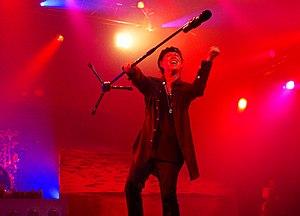
Klaus Meine au Zénith de Nantes en 2007
Klaus Meine, né le 25 mai 1948 à Hanovre en Basse-Saxe, est le chanteur du groupe allemand de hard rock Scorpions.